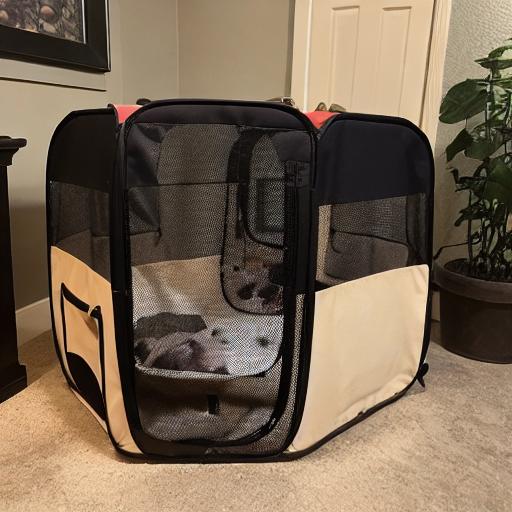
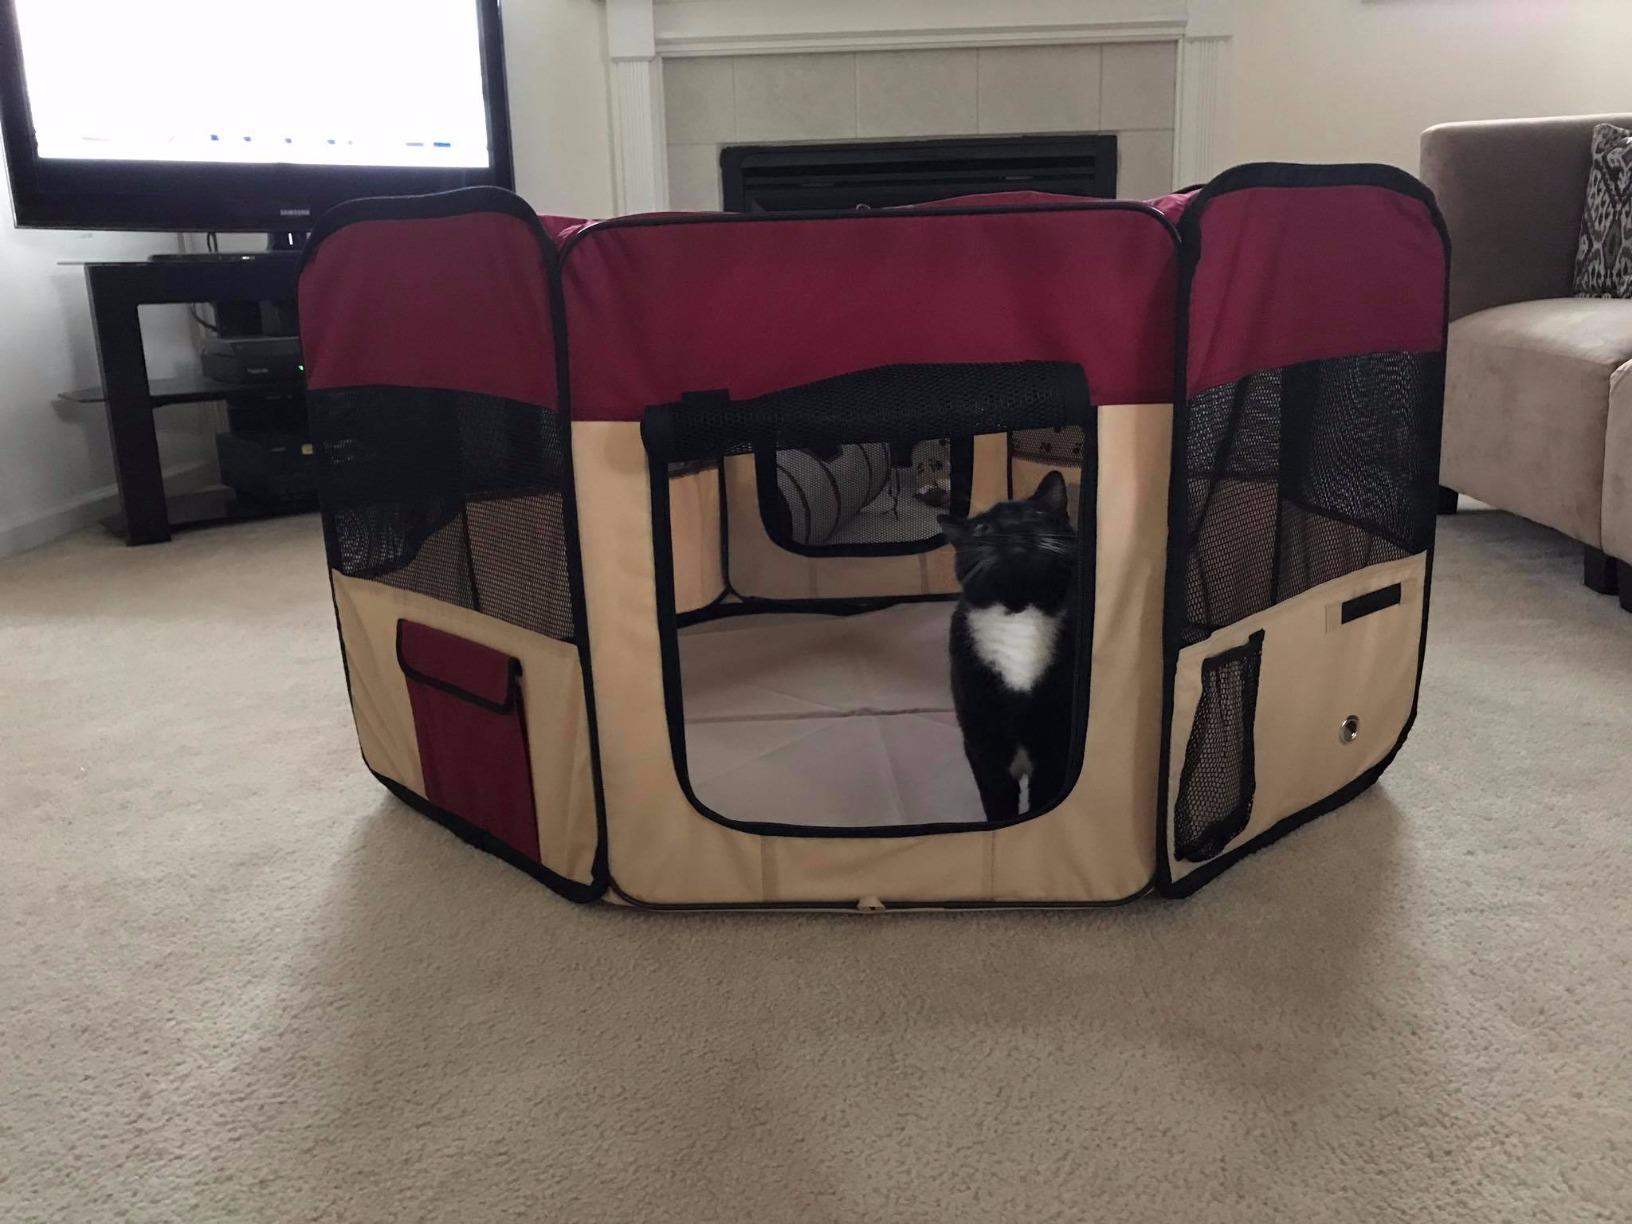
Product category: items_kennel
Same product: no